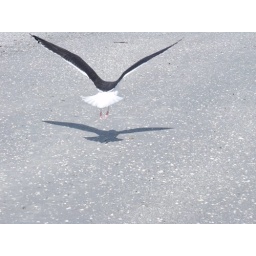
gull flying over beach with shadow